Maria Lewis

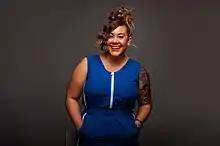

Maria Lewis is an author, screenwriter and pop culture commentator from Australia.